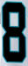
Number: 8